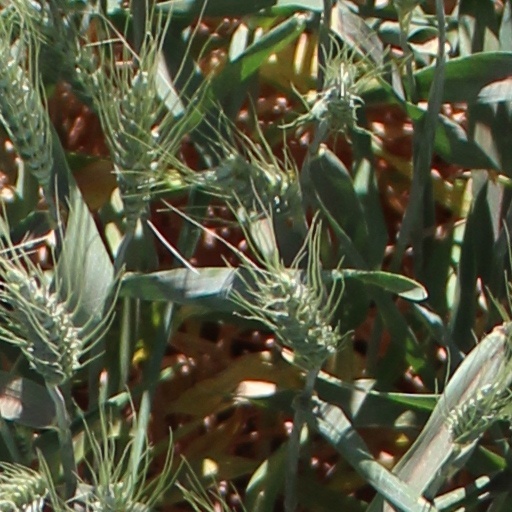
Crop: wheat